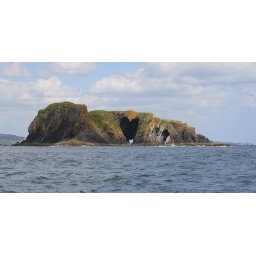
romantic rock in the atlantic ocean